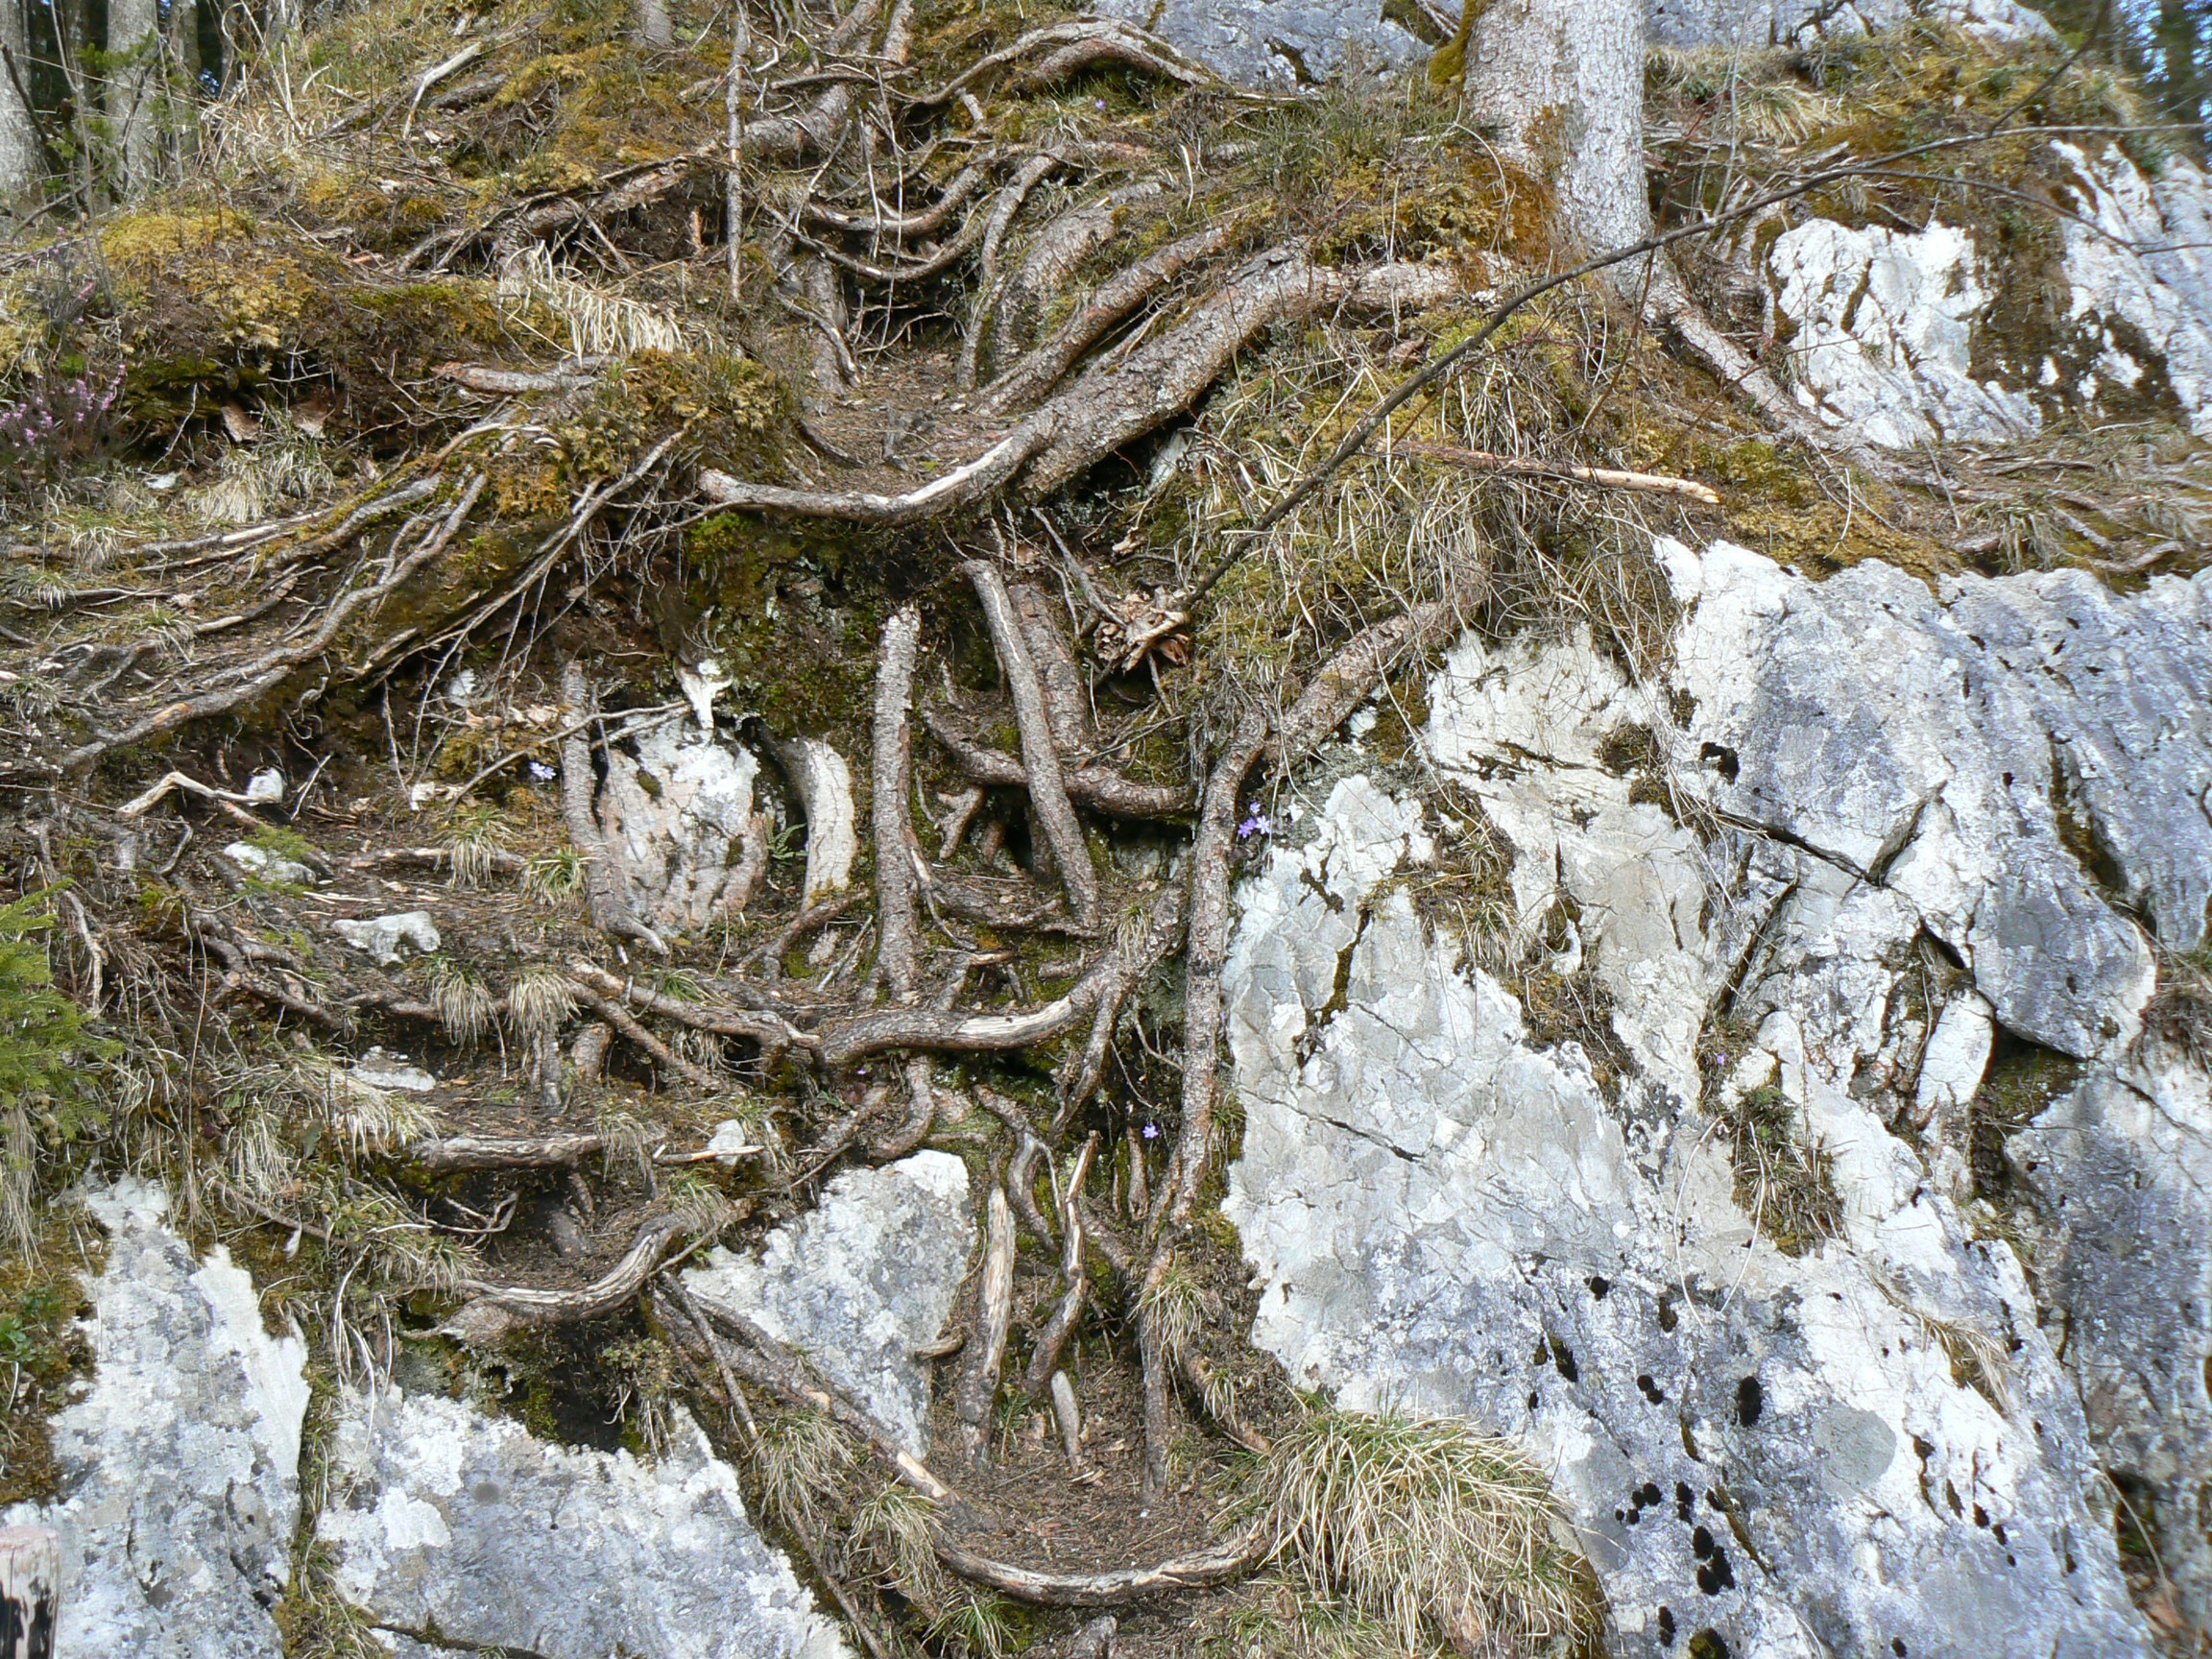
tree, rock, branch, snow, winter, plant, frost, stream, ice, season, root, geology, tree roots, hintersee, ramsau, magic forest, rooted, woody plant